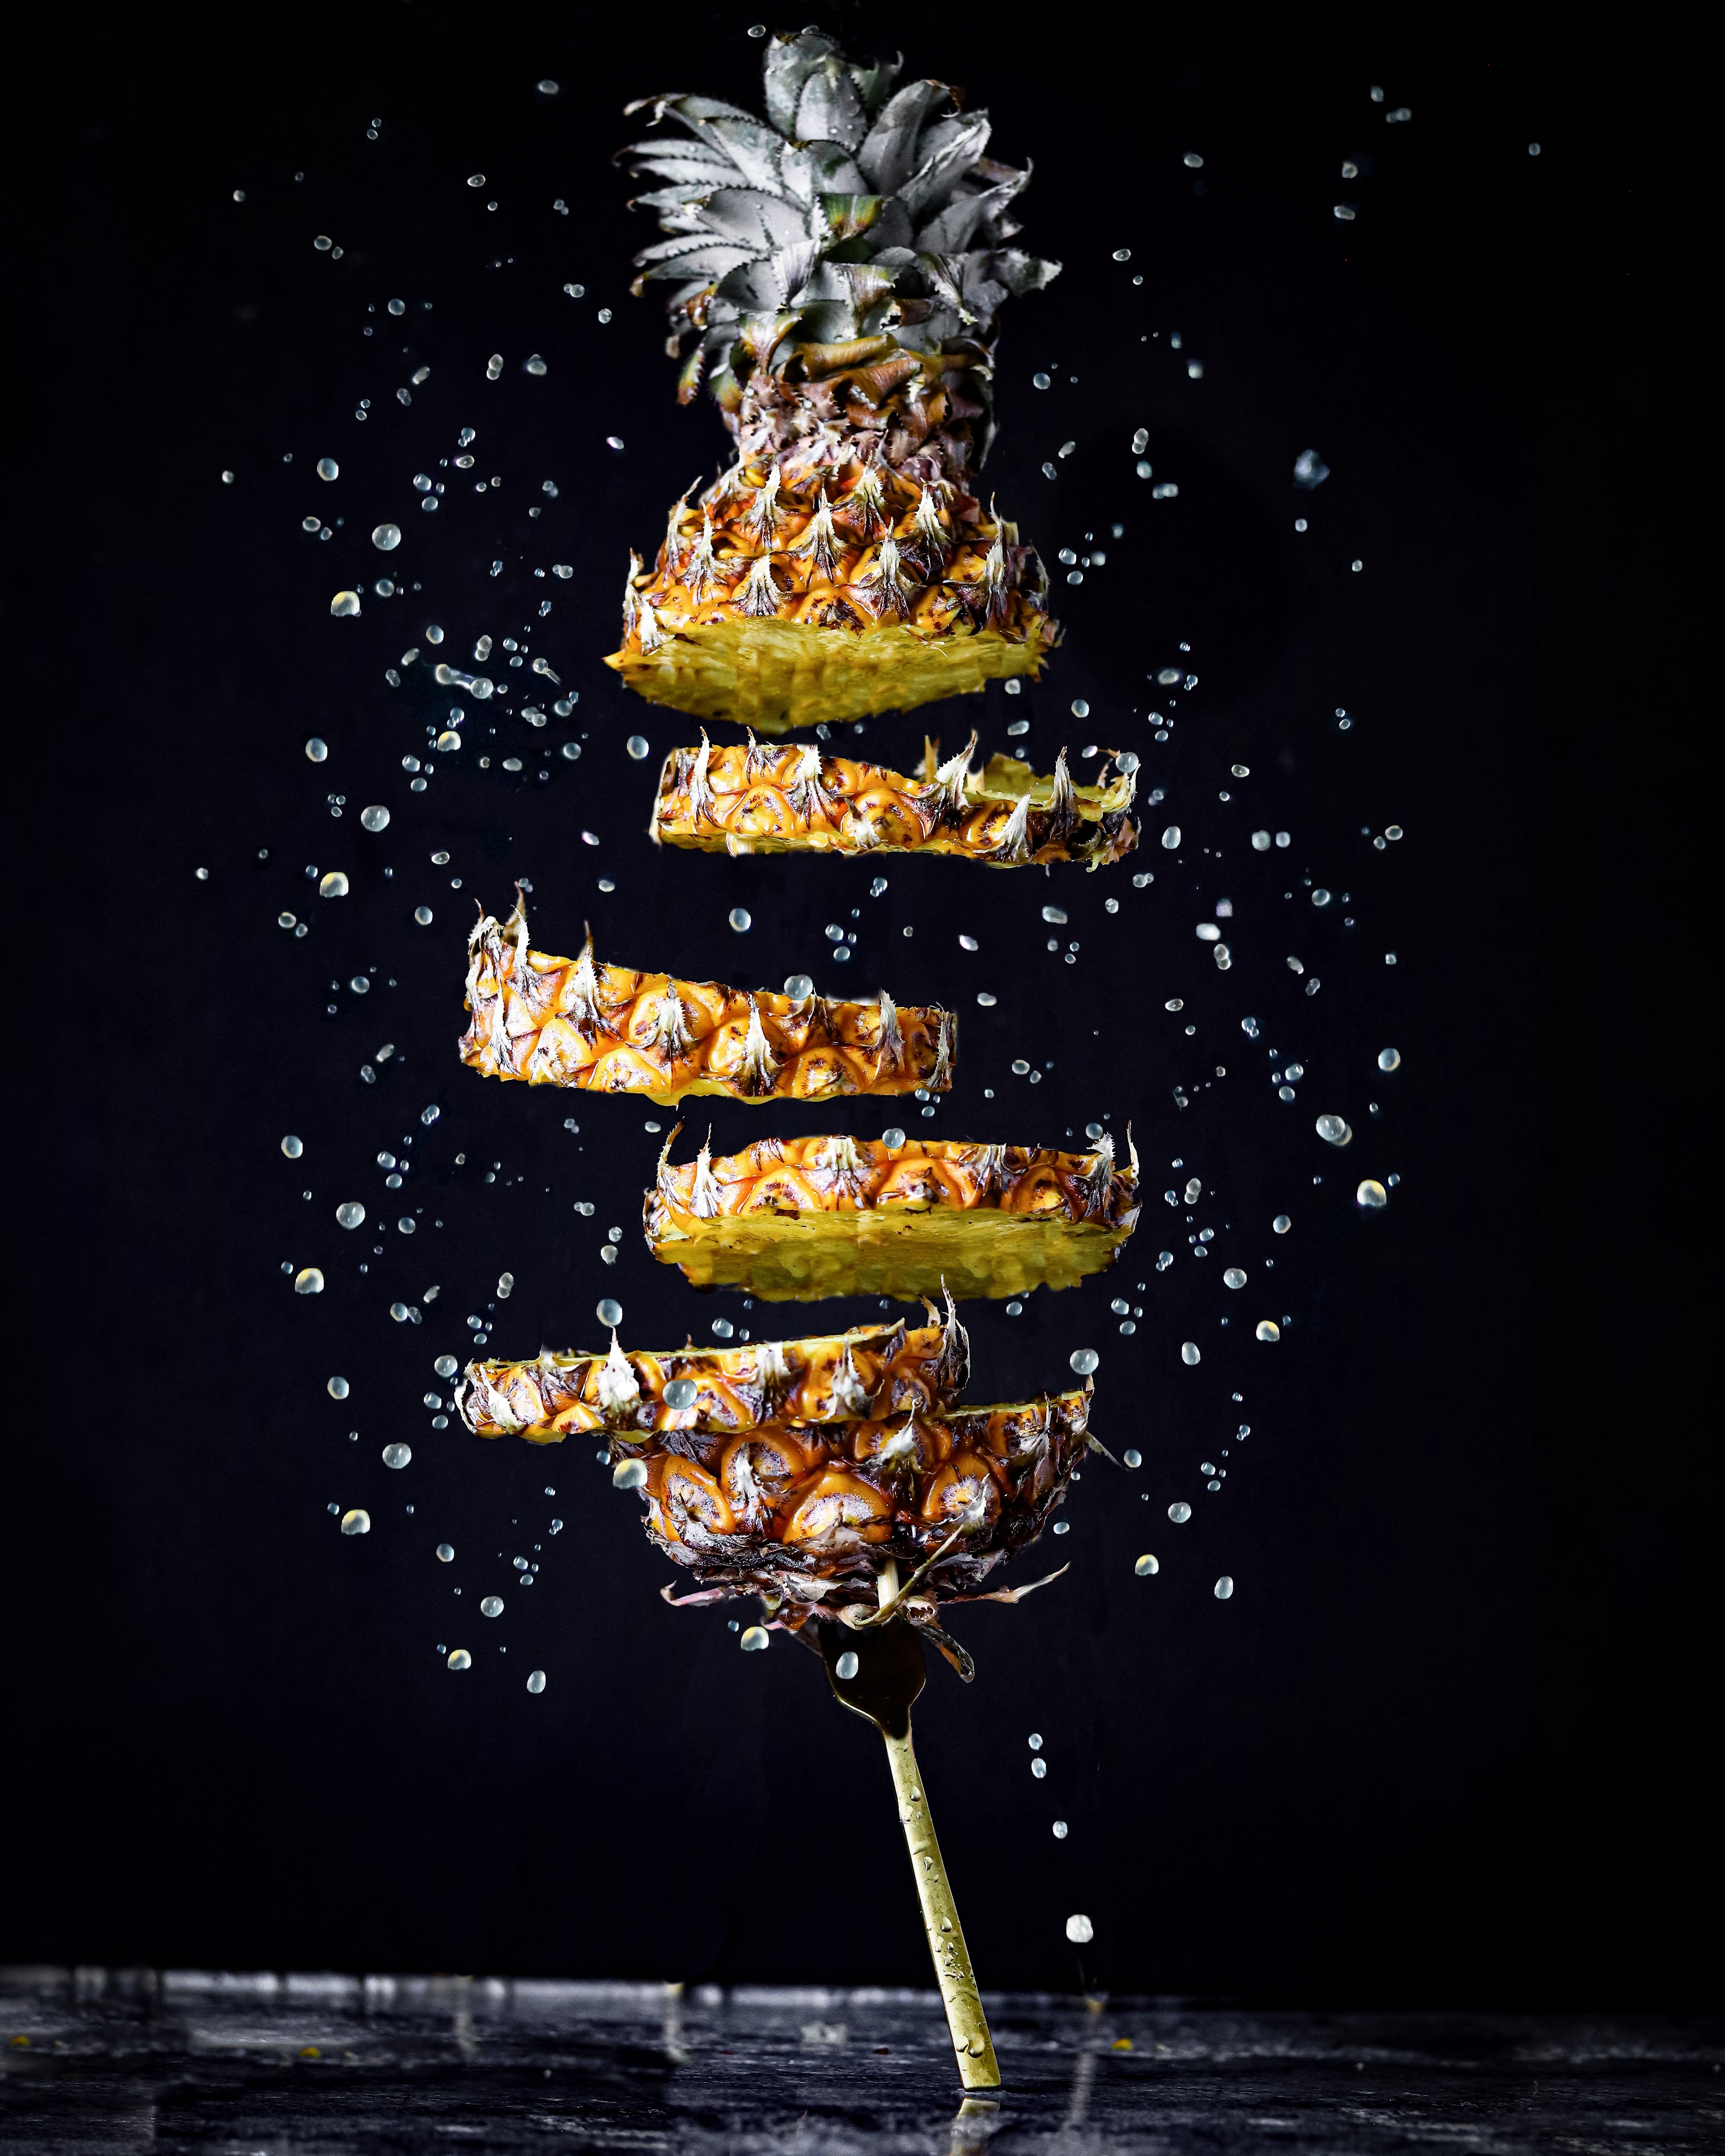
fruit, liquid, world, art, font, event, heat, holiday, happy, glass, plant, midnight, fireworks, new year, darkness, graphics, fashion accessory, light fixture, still life photography, visual arts, interior design, performing arts, public event, christmas lights, still life, symmetry, new year's eve, graphic design, illustration, new years day, night, party supply, entertainment, diwali, festival